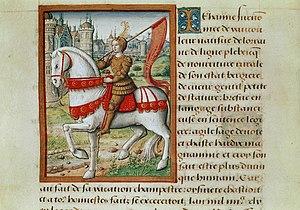
Jeanne d'Arc chevauchant devant Orléans.
Le château du Rivau est une forteresse seigneuriale dont les premières fondations remontent au XIIIᵉ siècle. Situé en Touraine dans la commune de Lémeré dans le département français d'Indre-et-Loire, le Rivau est l'un des châteaux de la Loire et fait l’objet de classements au titre des monuments historiques depuis juillet 1918 et août 1999 ainsi que d'une inscription en février 1988.